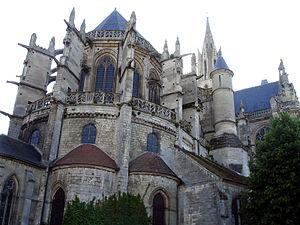
Chevet de la cathédrale Notre-Dame de Senlis, Oise, France.
La cathédrale Notre-Dame de Senlis est une cathédrale catholique romaine d'architecture gothique. C'est un monument situé dans le département de l’Oise à Senlis. La cathédrale a été le siège de l’ancien évêché de Senlis, aboli par le Concordat de 1801. Son territoire fut alors réuni au diocèse de Beauvais.